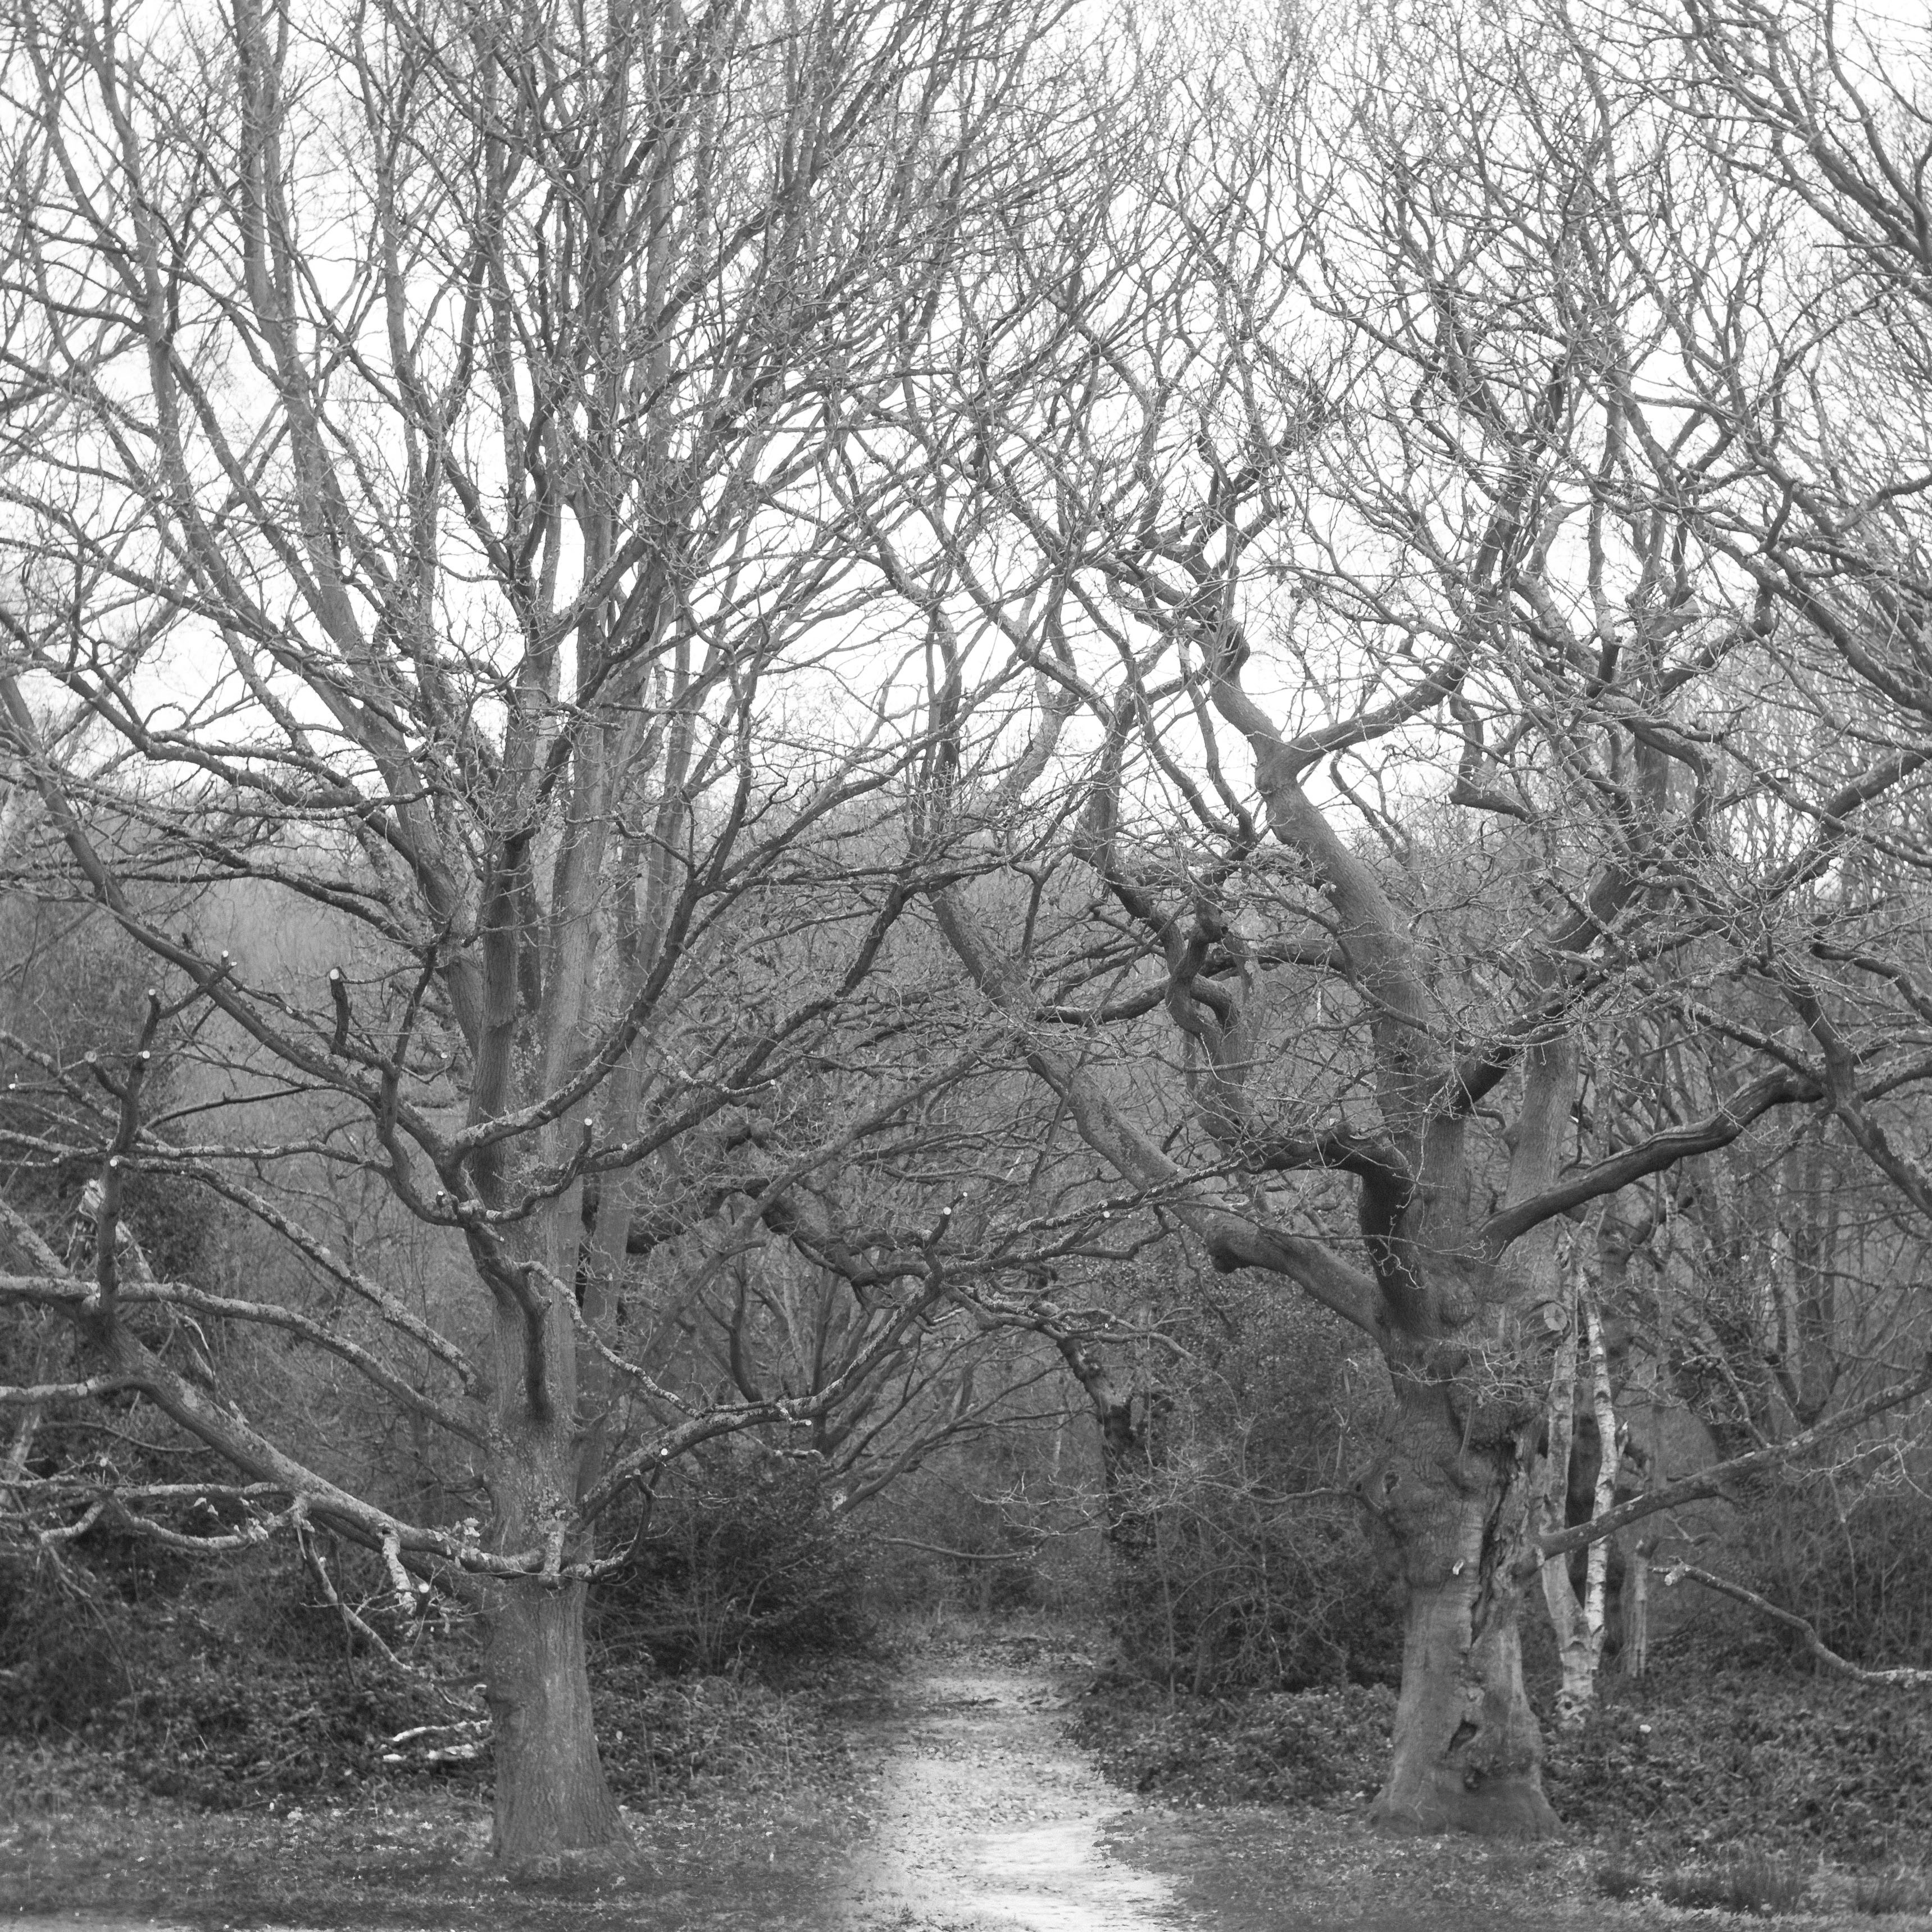
tree, branch, winter, black and white, plant, weather, monochrome, season, oak, woodland, monochrome photography, atmospheric phenomenon, woody plant